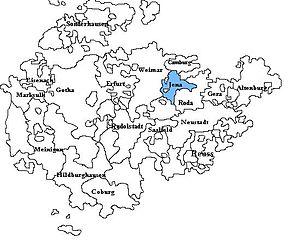
La Saxe-Iéna est un duché saxon qui a existé de 1672 à 1690.